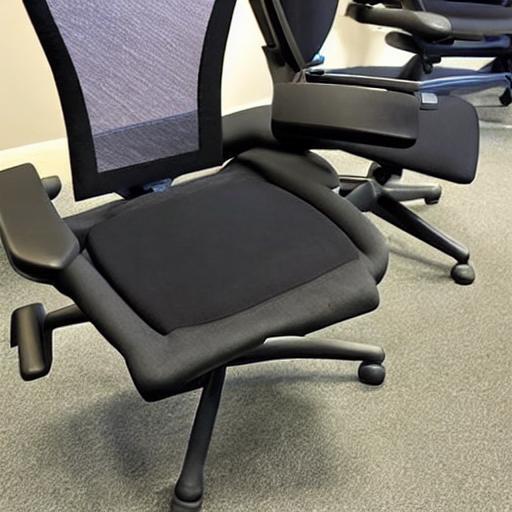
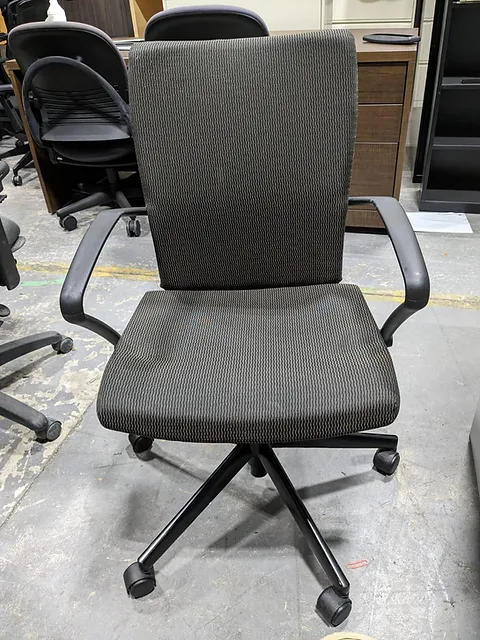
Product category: items_chair
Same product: no